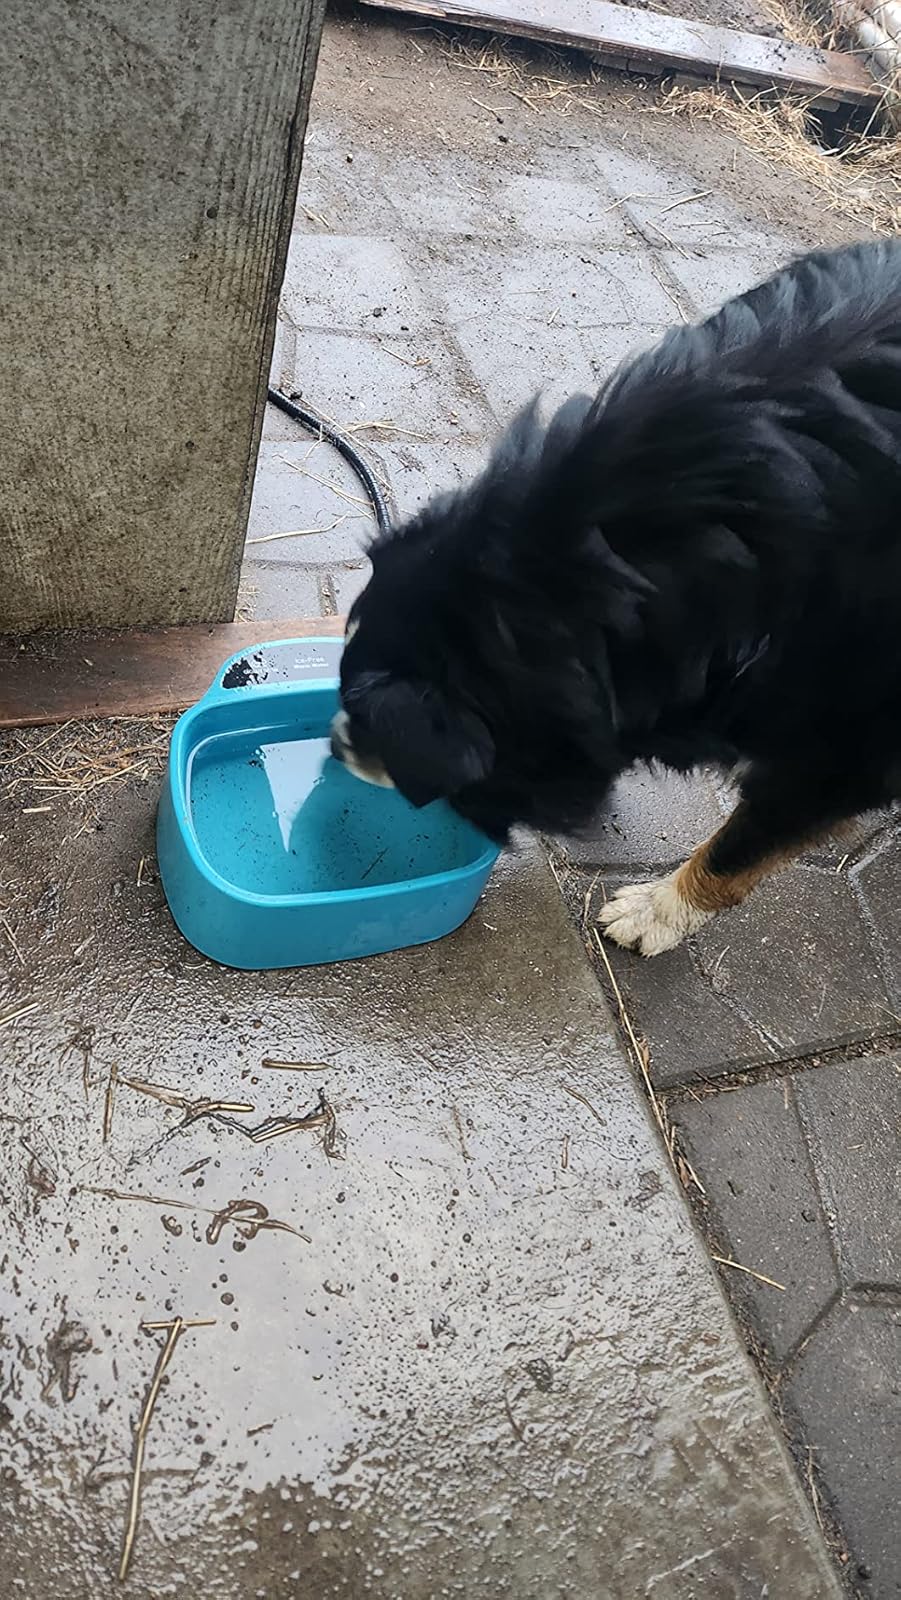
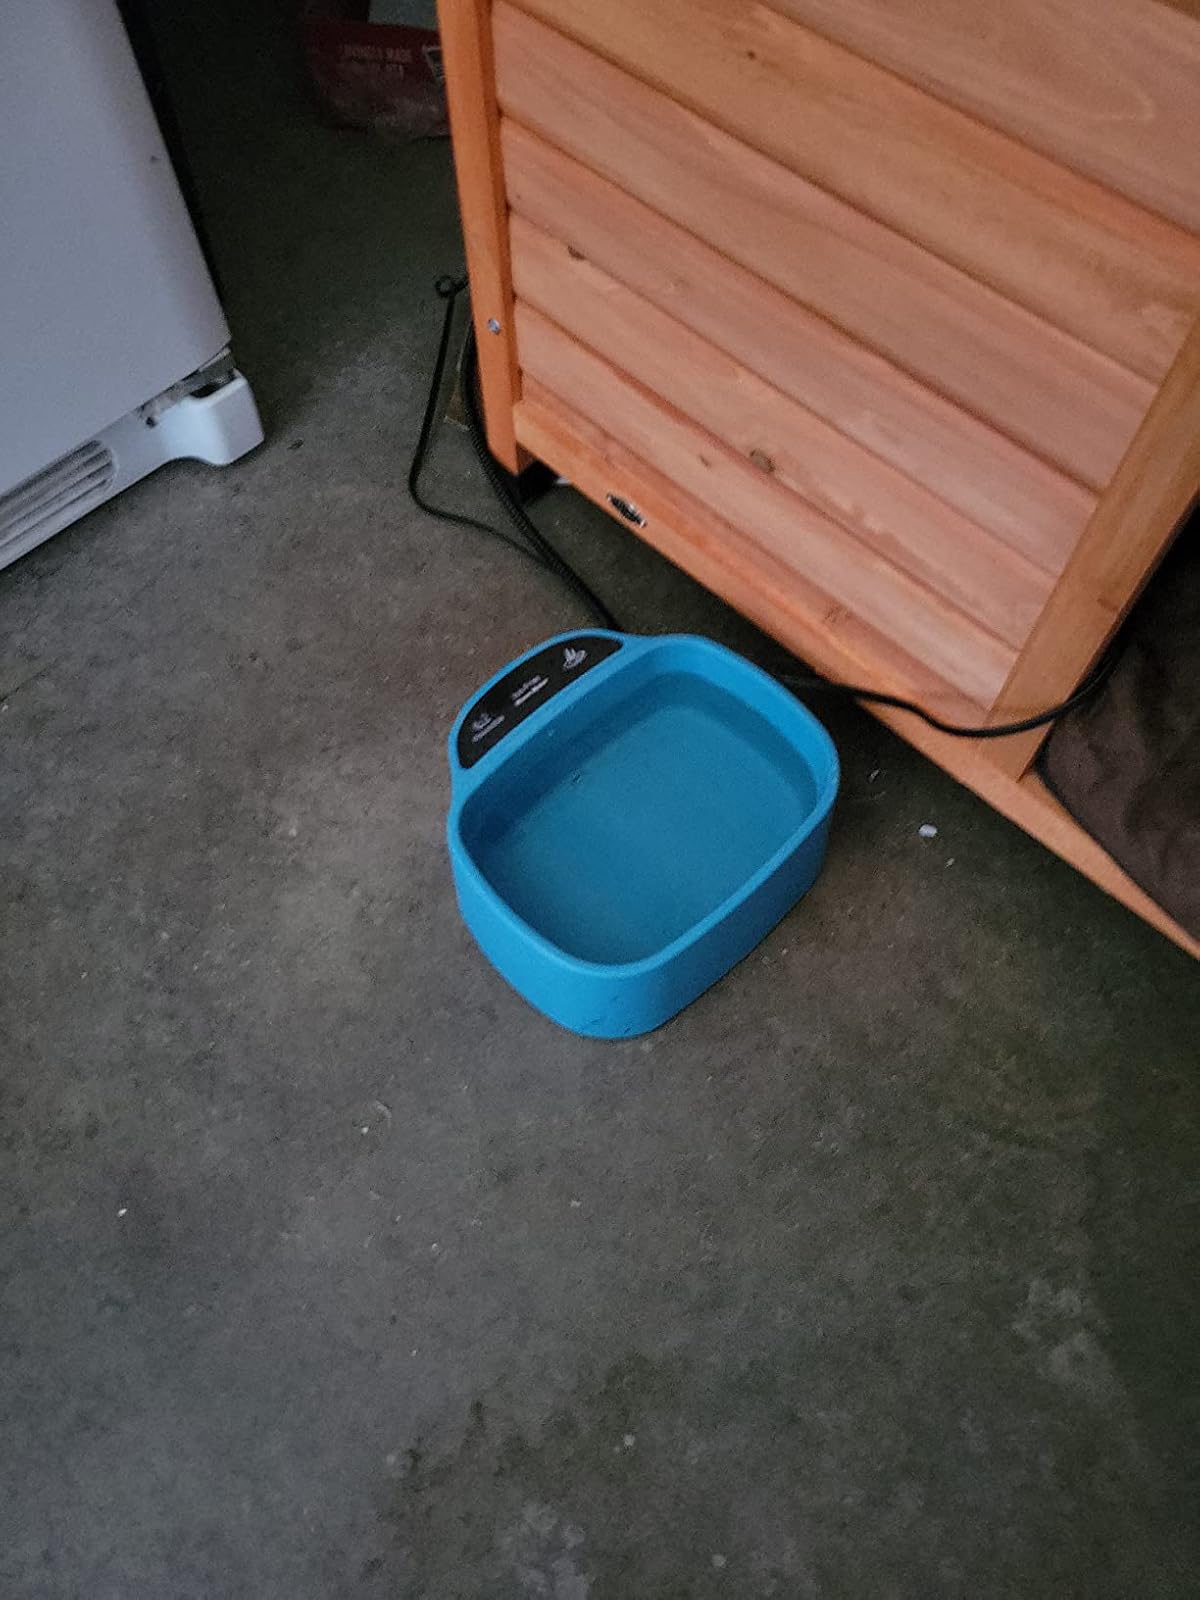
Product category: items_bowl
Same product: yes